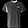
Label: T - shirt / top